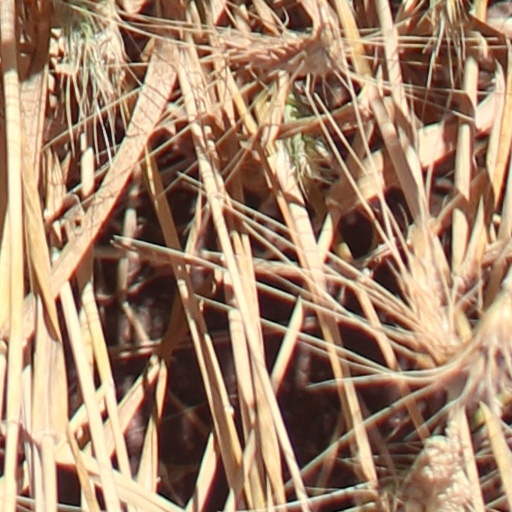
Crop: wheat